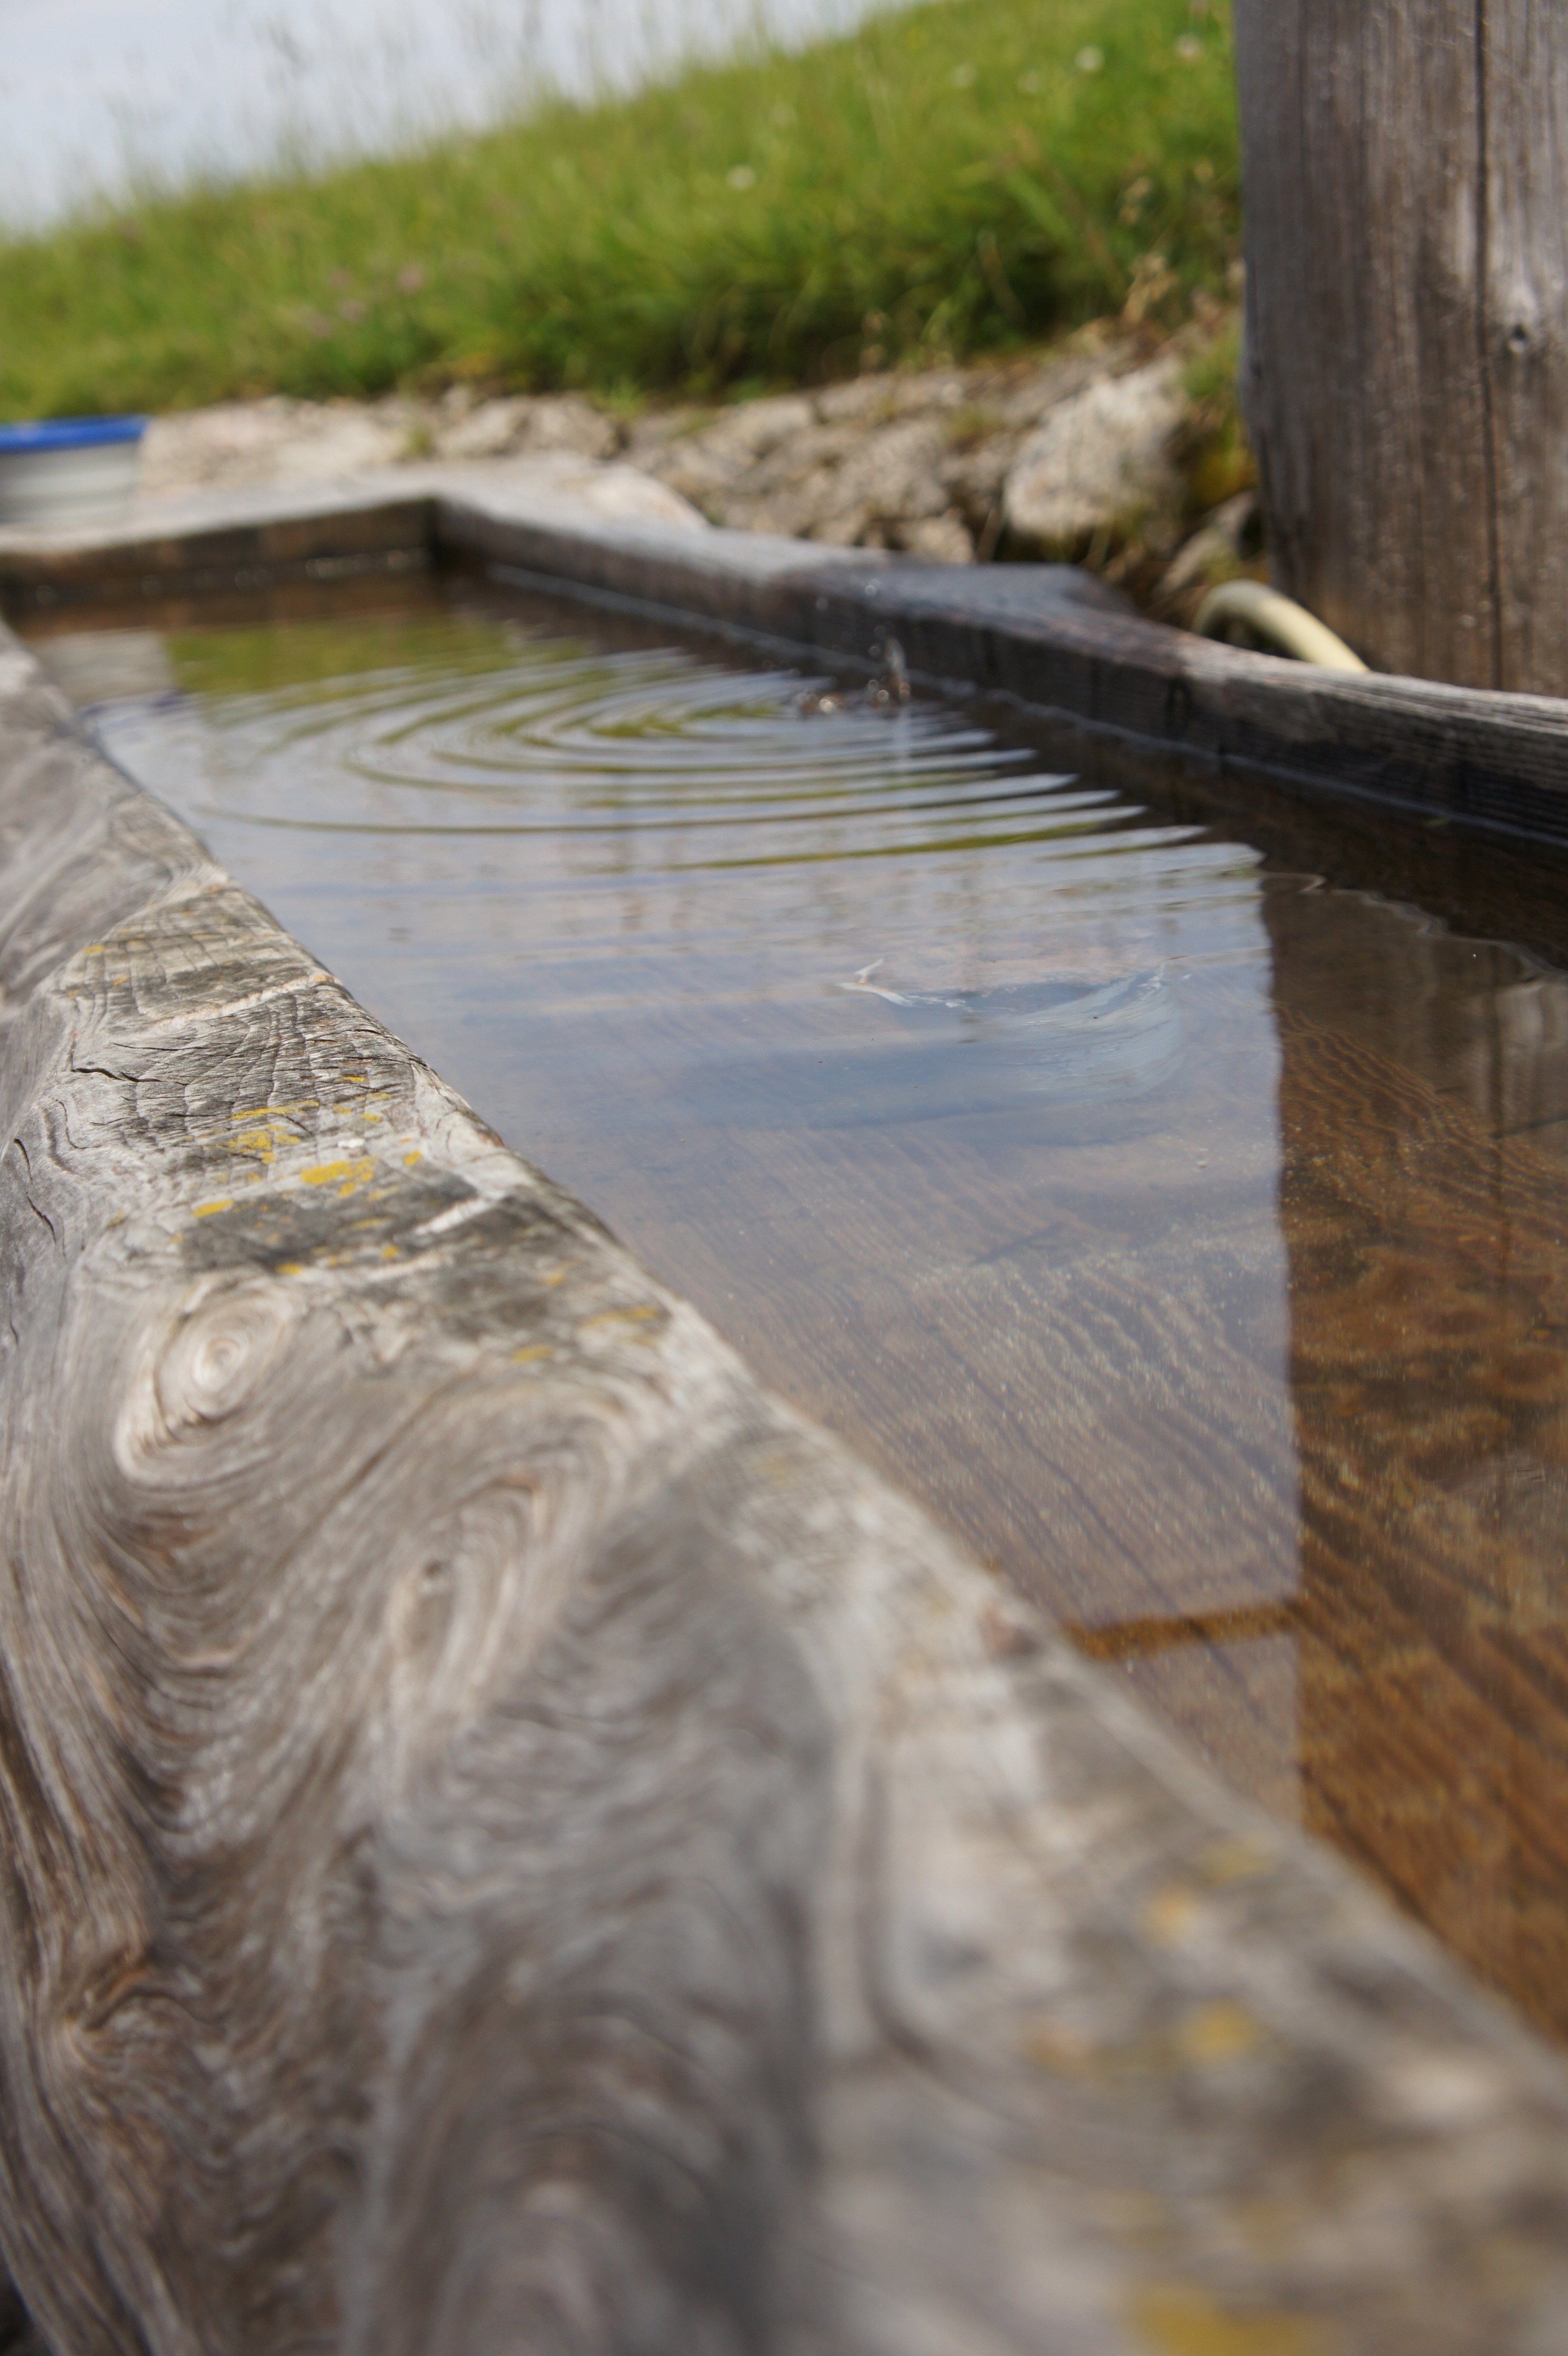
water, wood, animal, river, drink, waterway, watering hole, animals, bavaria, alm, trough, potions, soak